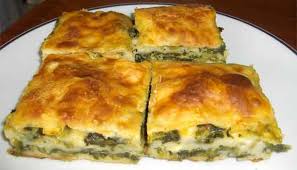
Yemek: borek